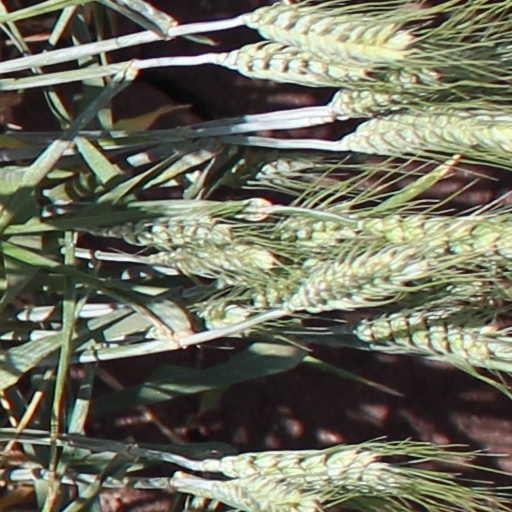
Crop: wheat